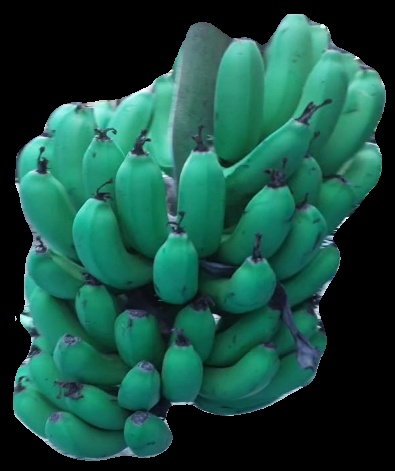
Variety: pachbale
Grade: grade2